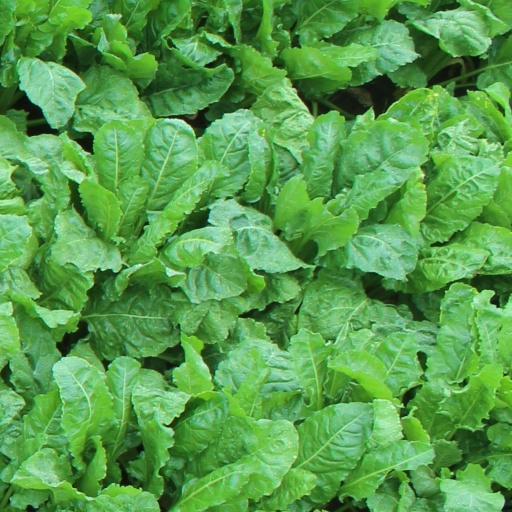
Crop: sugar beet